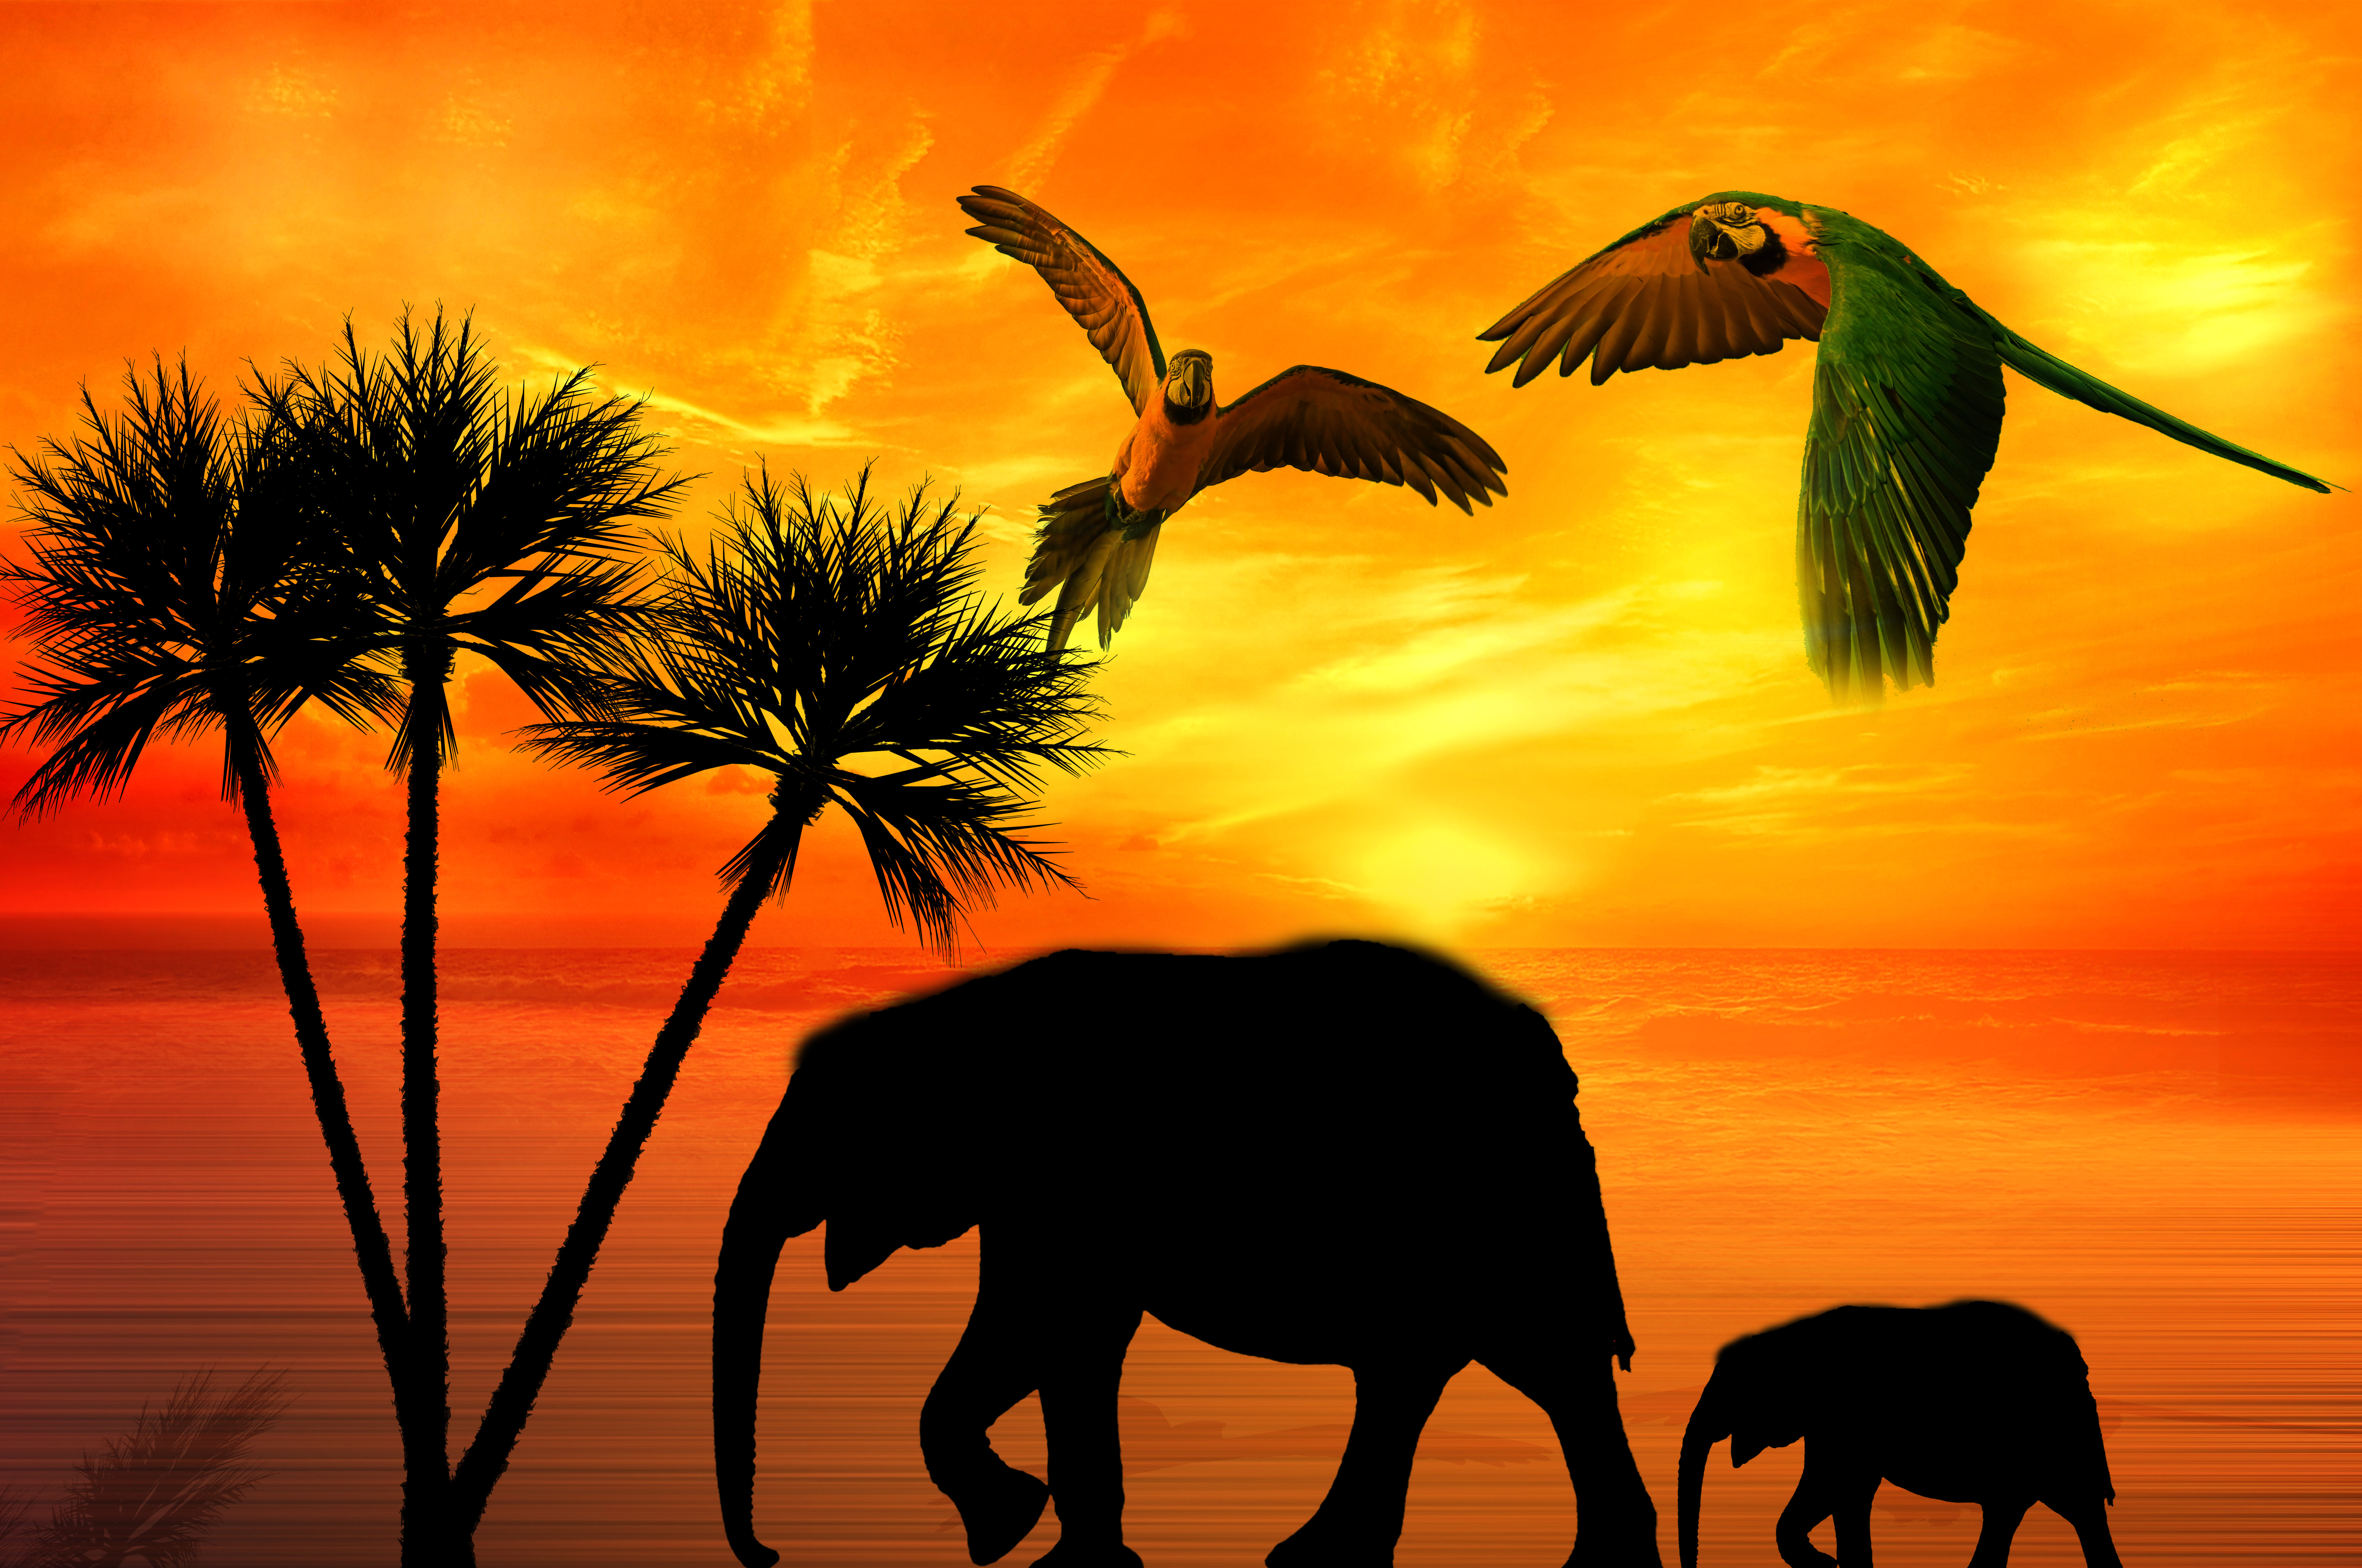
animals, africa, palms, ara, parrot, bird, elephant, trunk, sunset, evening mood, clouds, tree, elephants and mammoths, wildlife, african elephant, indian elephant, sky, fauna, savanna, computer wallpaper, sunrise, grass